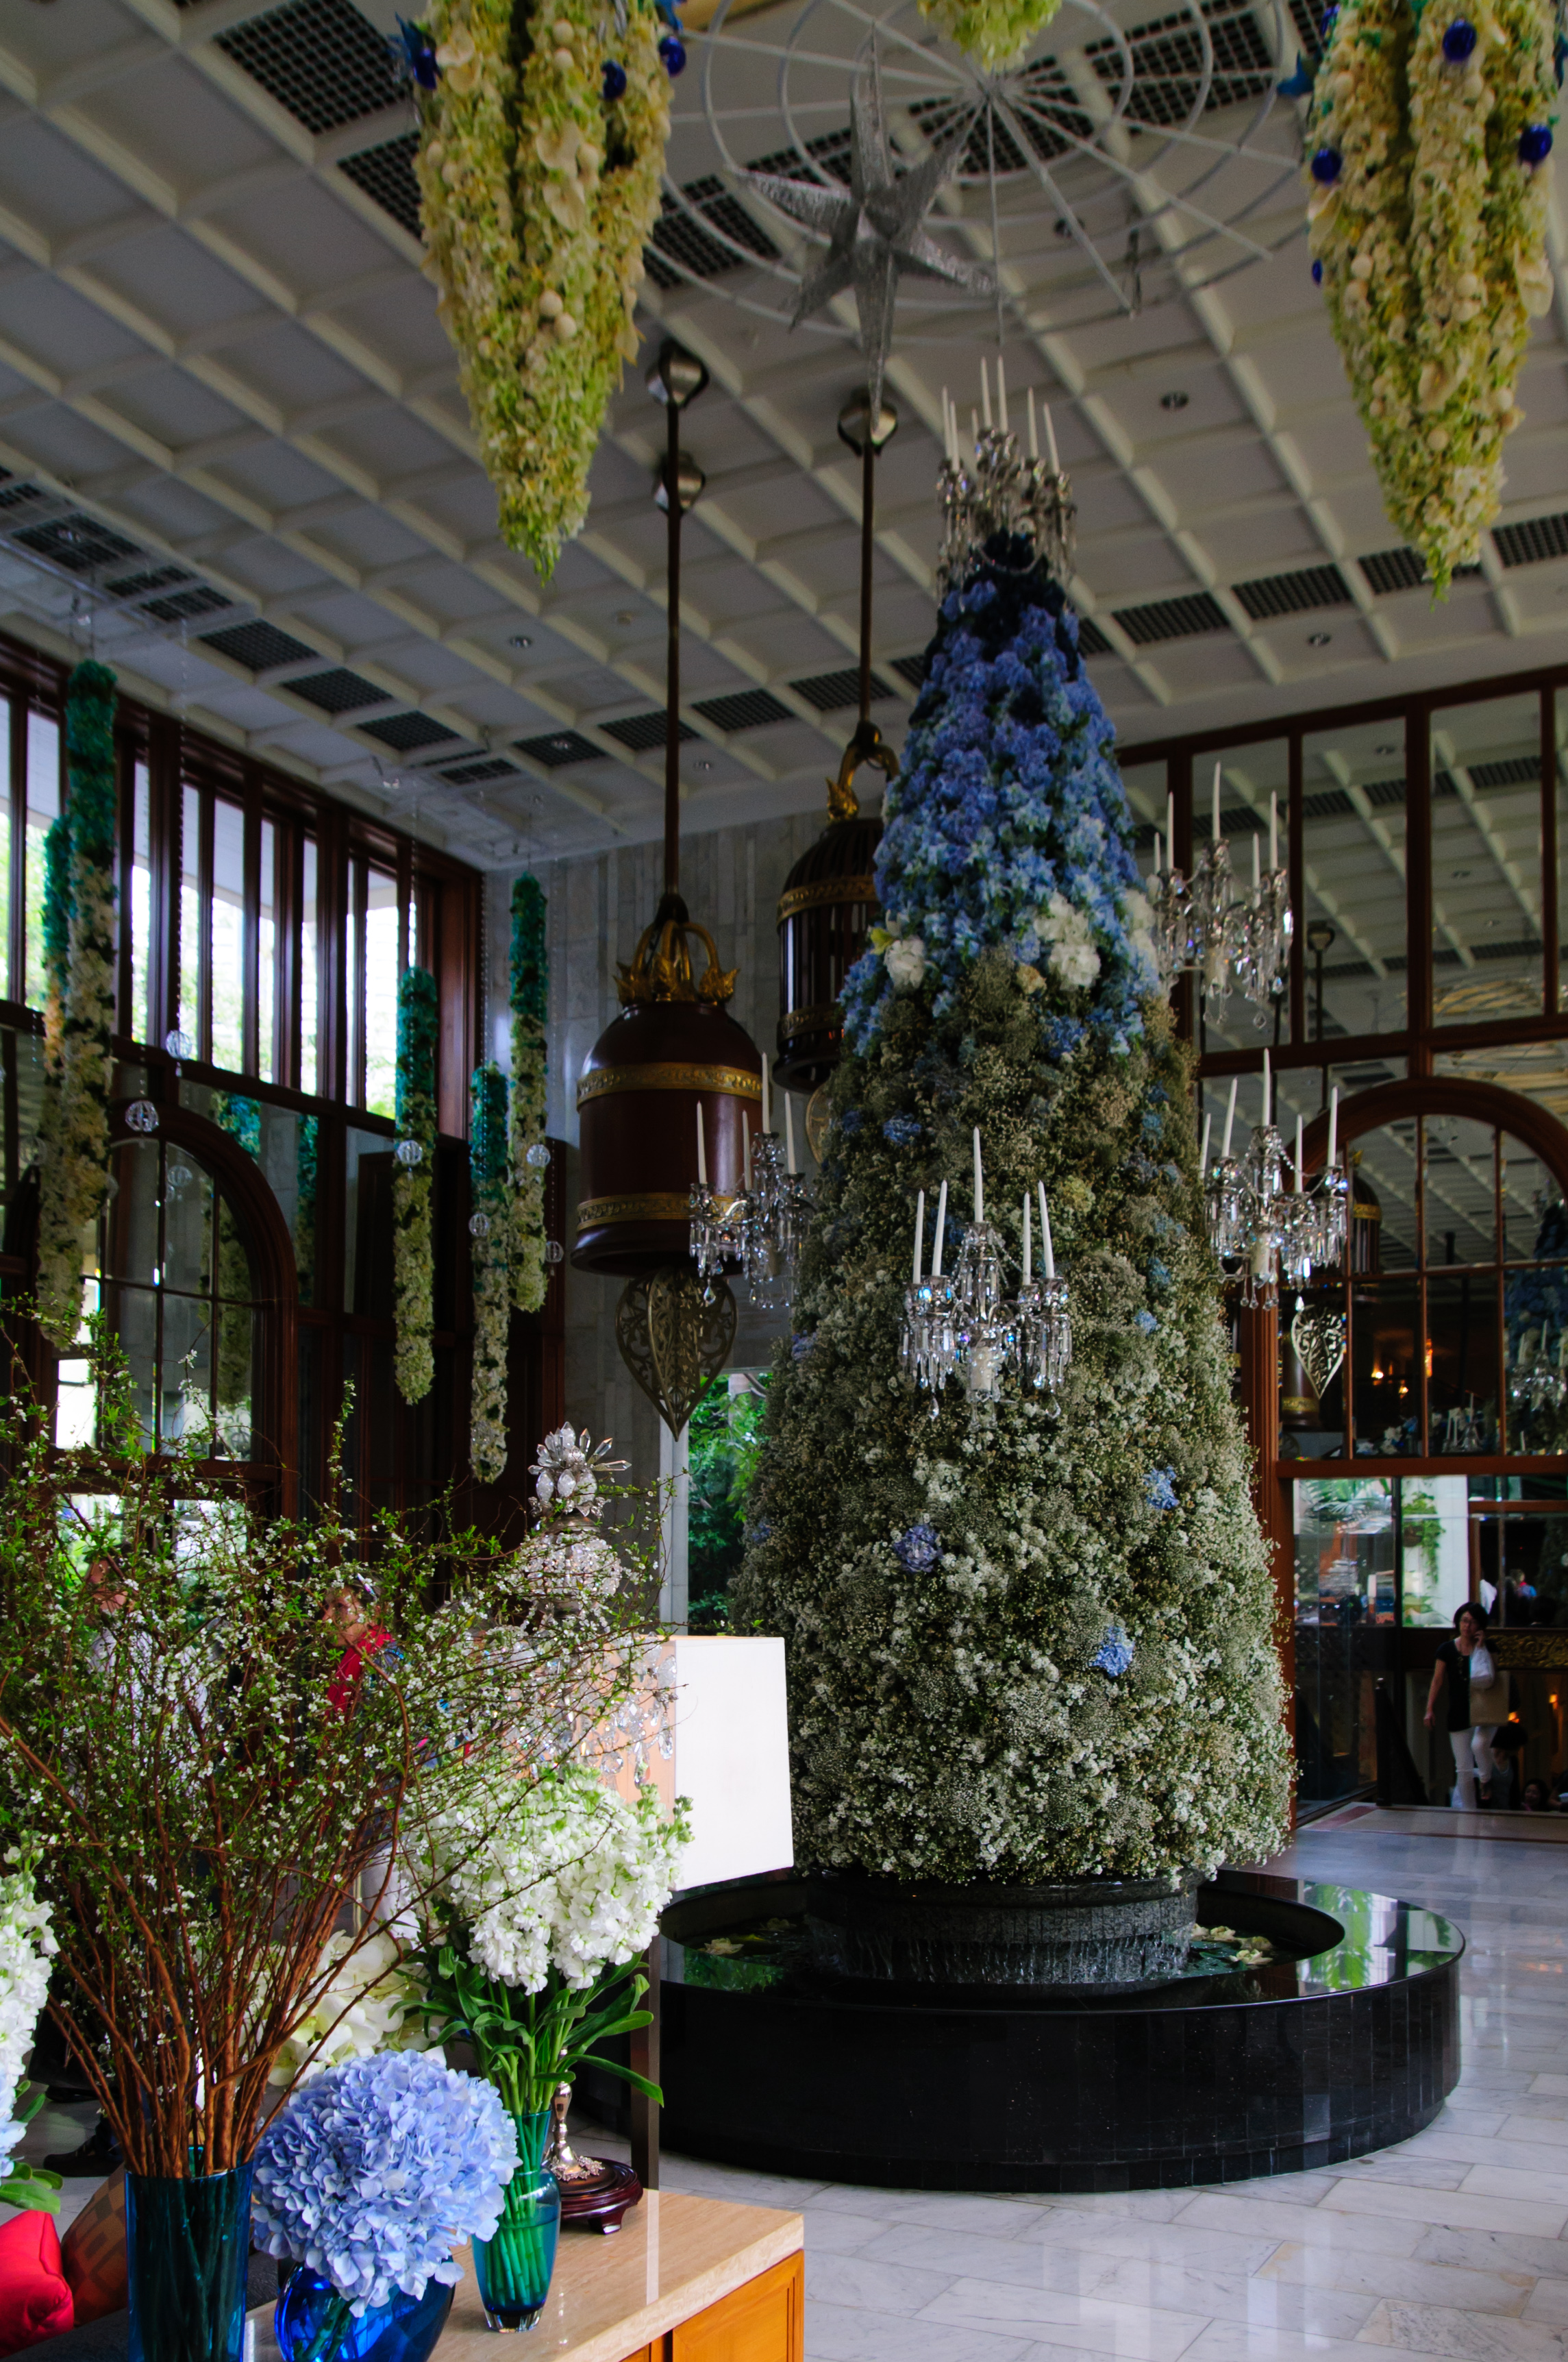
tree, flower, nikon, garden, christmas, christmas tree, christmas decoration, bangkok, d300, thailandia, woody plant